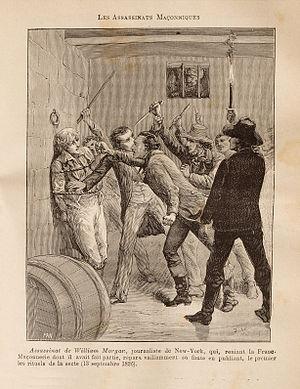
Une des gravures du document de Léo Taxil, Les Mystères de la Franc-Maçonnerie, Paris, 1886.
William Morgan, né en 1774 dans le comté de Culpeper en Virginie et mort vers 1826, est un franc-maçon américain résidant à Batavia dans l'État de New York dont la disparition non élucidée est à l'origine d'une vague d'antimaçonnisme.
L'antimaçonnisme désigne la critique, l'opposition et l'hostilité manifestées à l’encontre de la franc-maçonnerie et de ses membres.